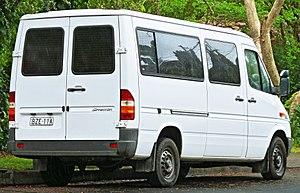
Le Mercedes-Benz Sprinter est un véhicule utilitaire léger du constructeur automobile allemand Mercedes-Benz en 1995 pour remplacer l'ancien et dépassé Mercedes-Benz TN.